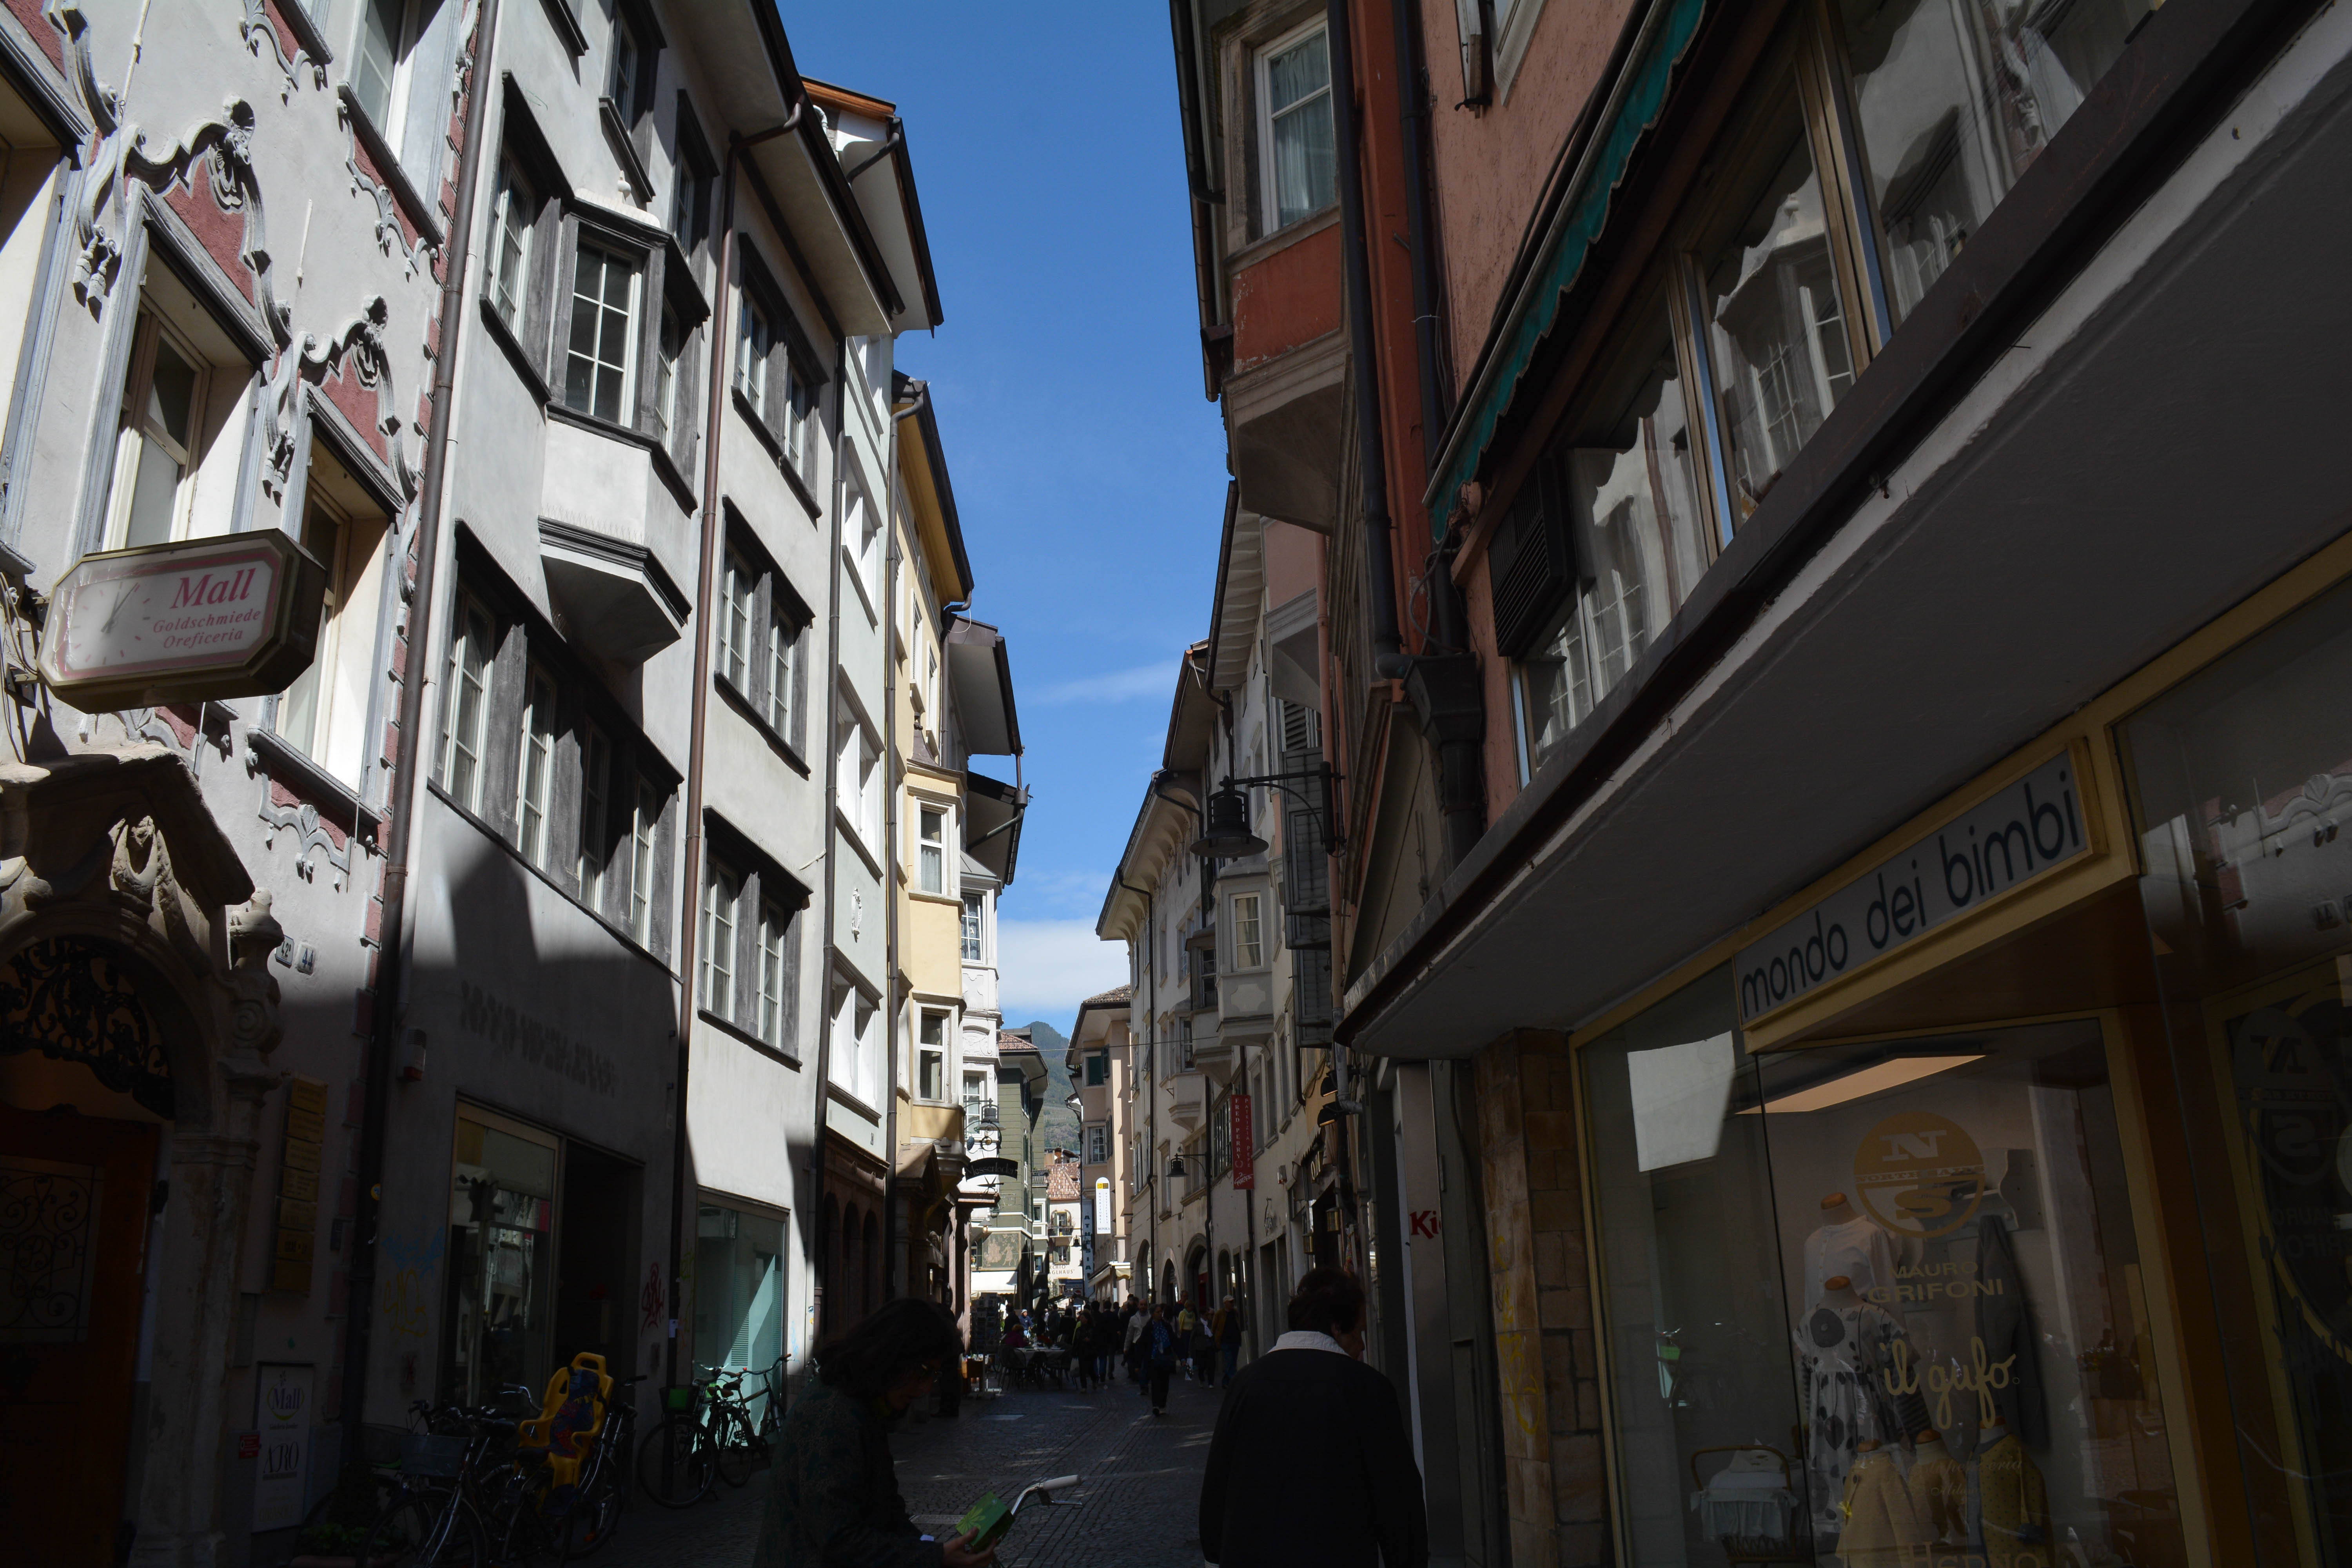
pedestrian, road, street, town, alley, city, cityscape, downtown, facade, lane, infrastructure, metropolis, neighbourhood, urban area, human settlement